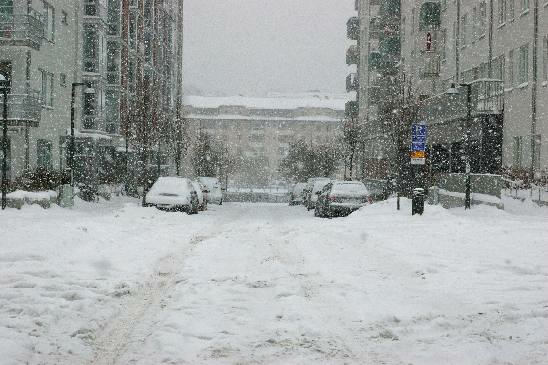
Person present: No